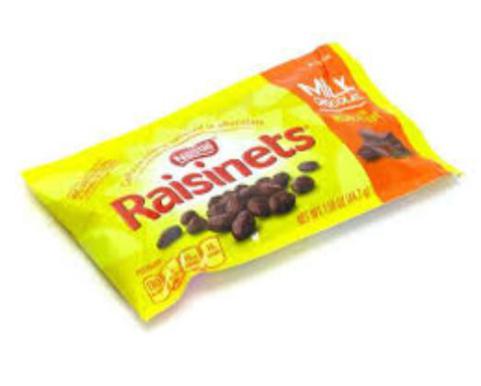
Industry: Food